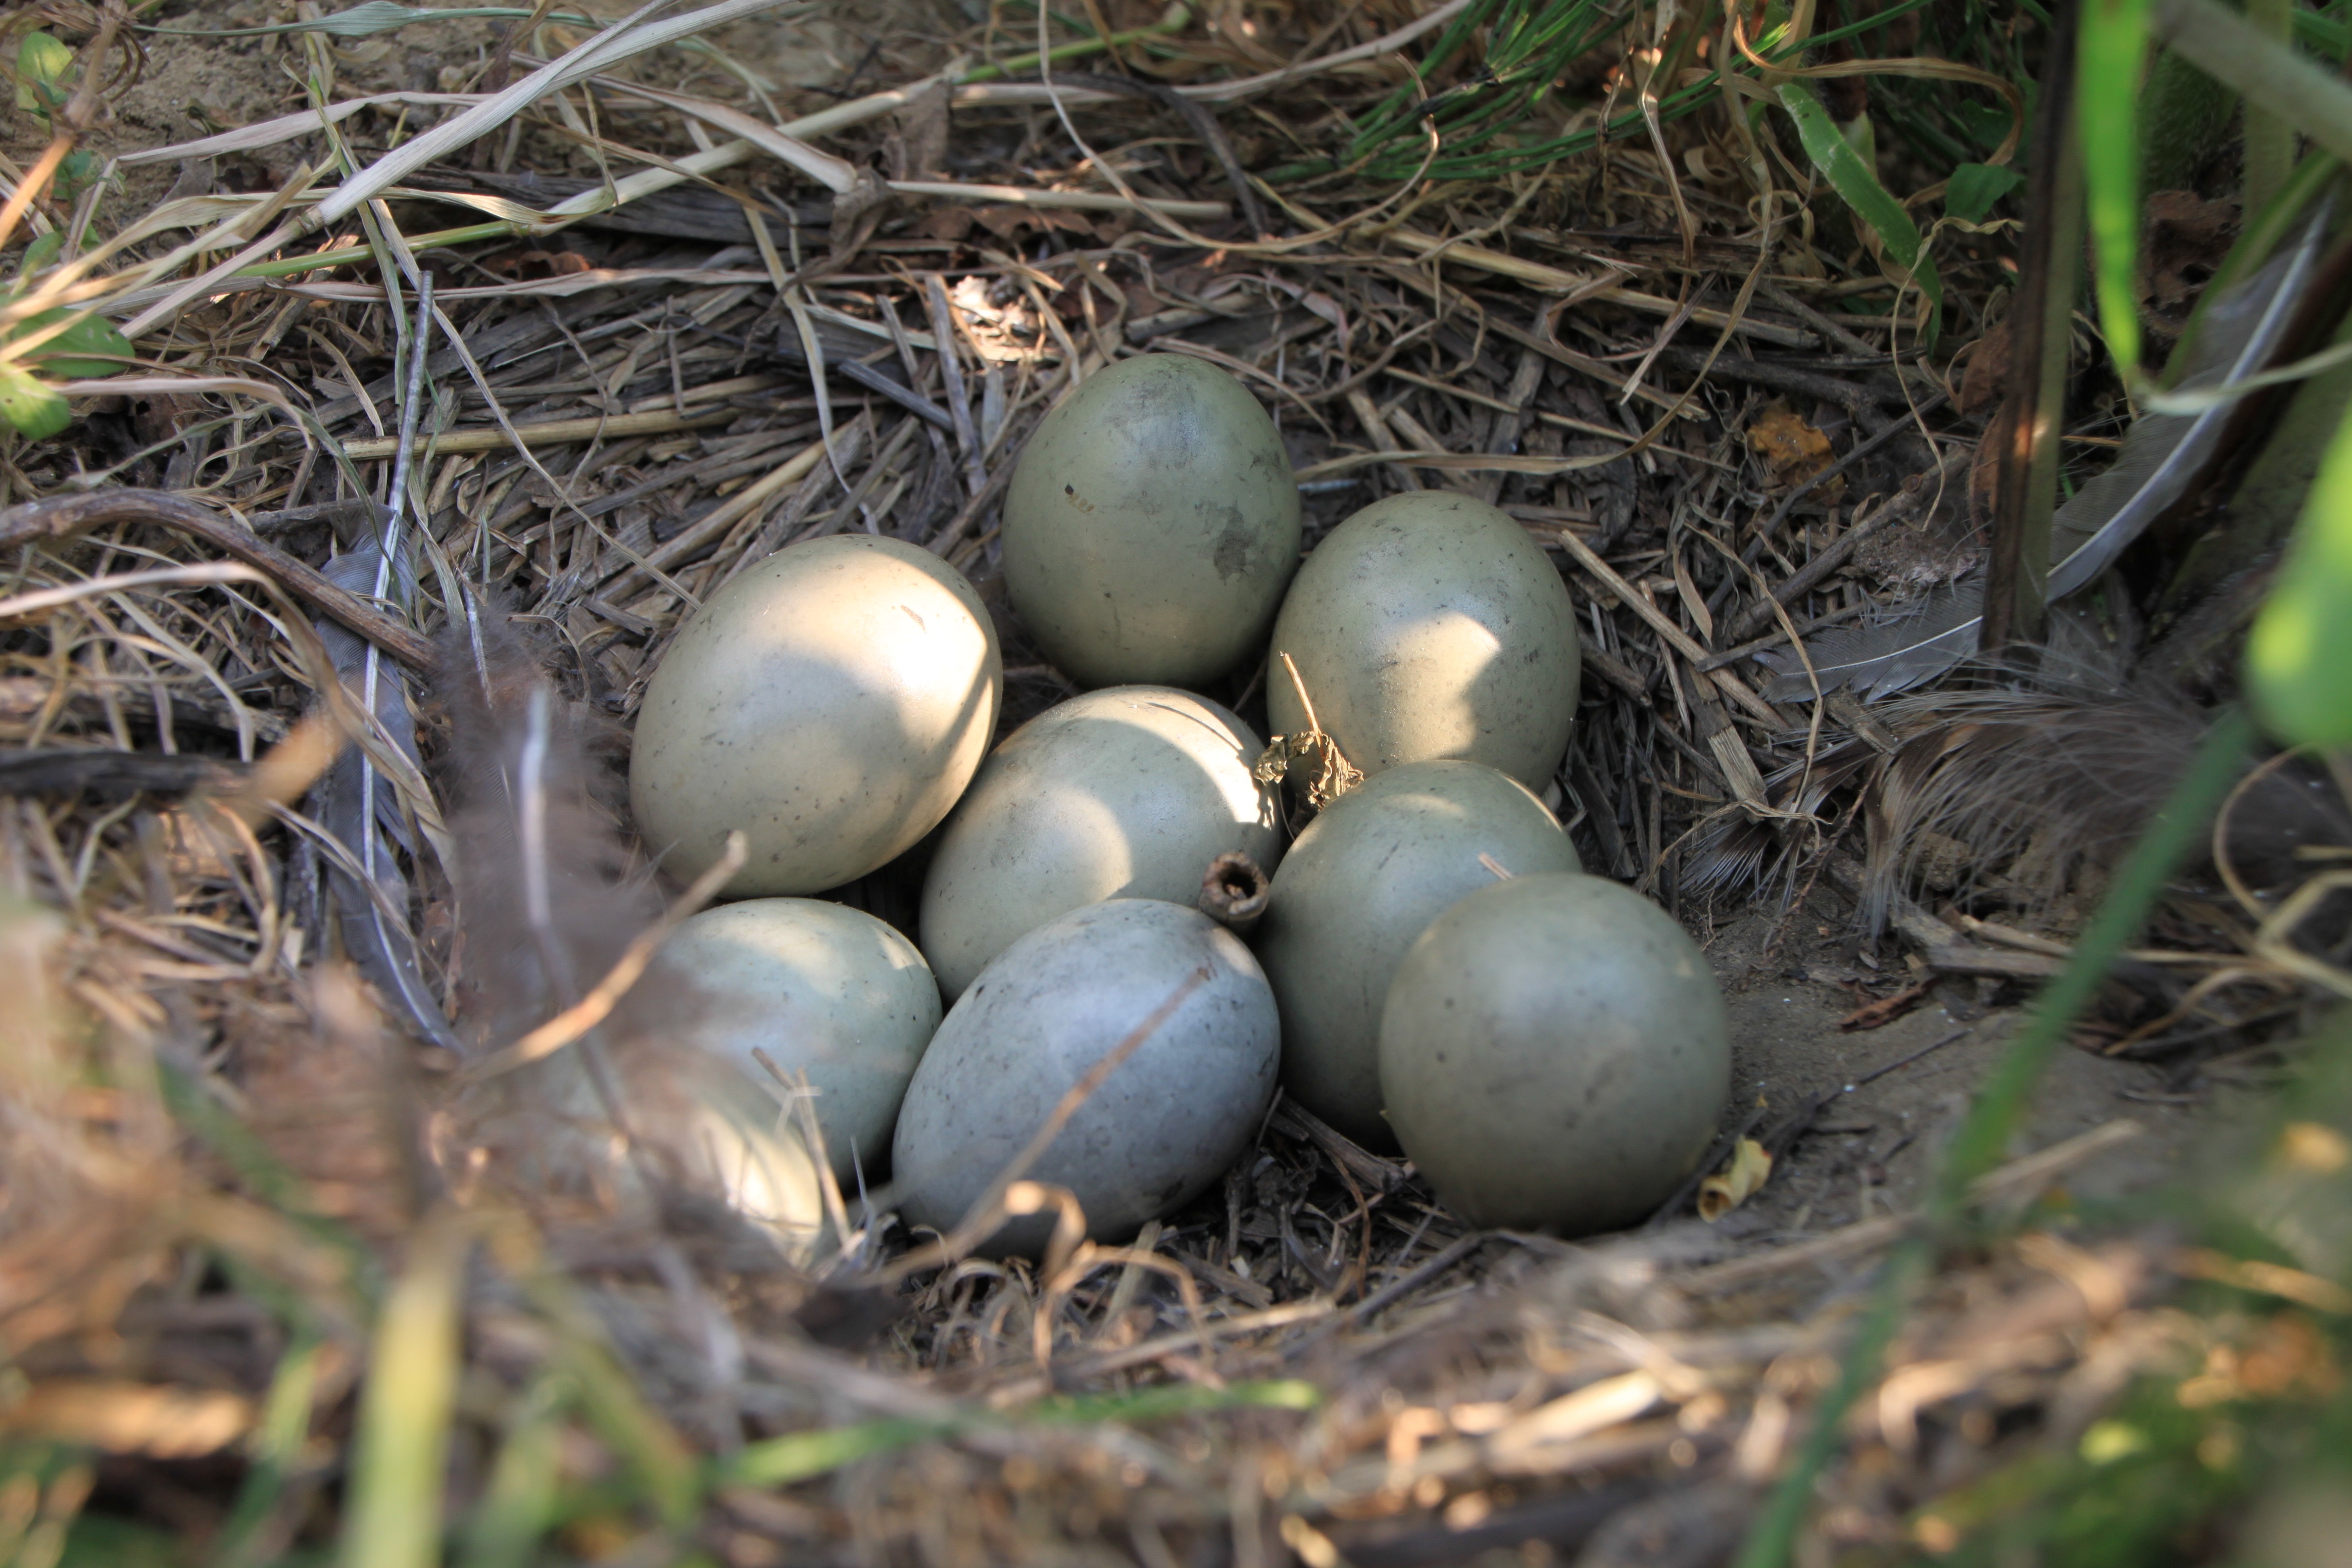
bird, field, wildlife, food, drink, fauna, egg, birds, pheasant, bird nest, eggs, nest